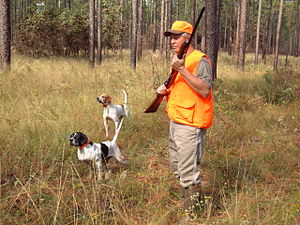
Jagt / Brugen af hunde
Jagt med hunde.
Jagt er at indfange og dræbe dyr.